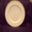
Label: plate